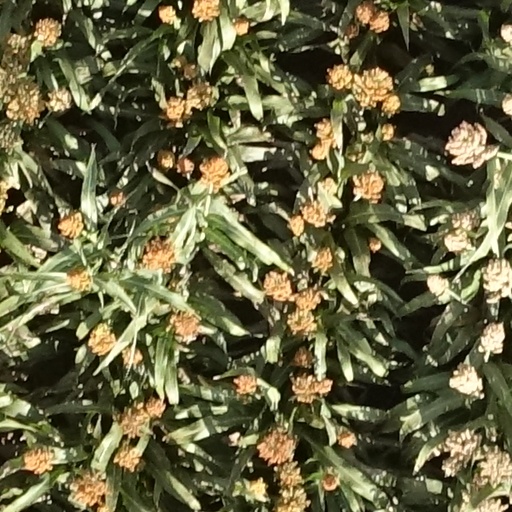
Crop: sorghum